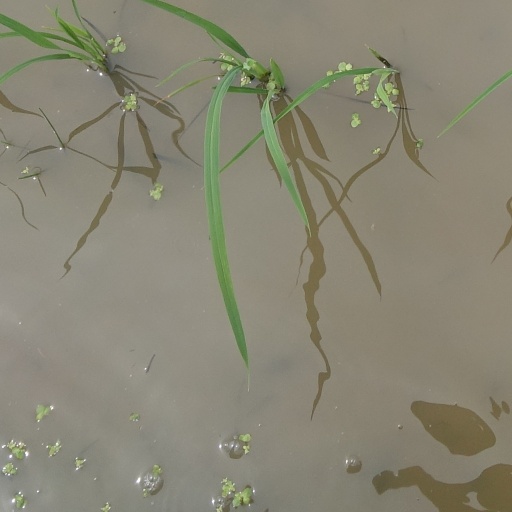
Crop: rice